Environmental issues in Singapore

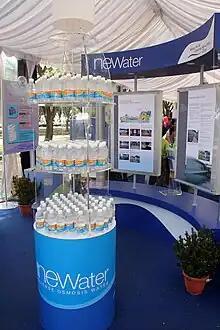
Bottles of NEWater on display at a 2005 function

In 1984, there were health concerns with the great number of pig farms in Singapore. They were deemed to have contributed to the pollution of the country, namely to the air. This problem was solved by reducing the number of such farms. of carbon dioxide were emitted in the country in 1996, ranking among the highest emission levels in the world. Air polluters in Singapore are mostly, but not only, vehicles for transport, despite the country's tough regulations. The country had been blanketed in haze for a period of time, which was contributed by smoke from Indonesian fires.